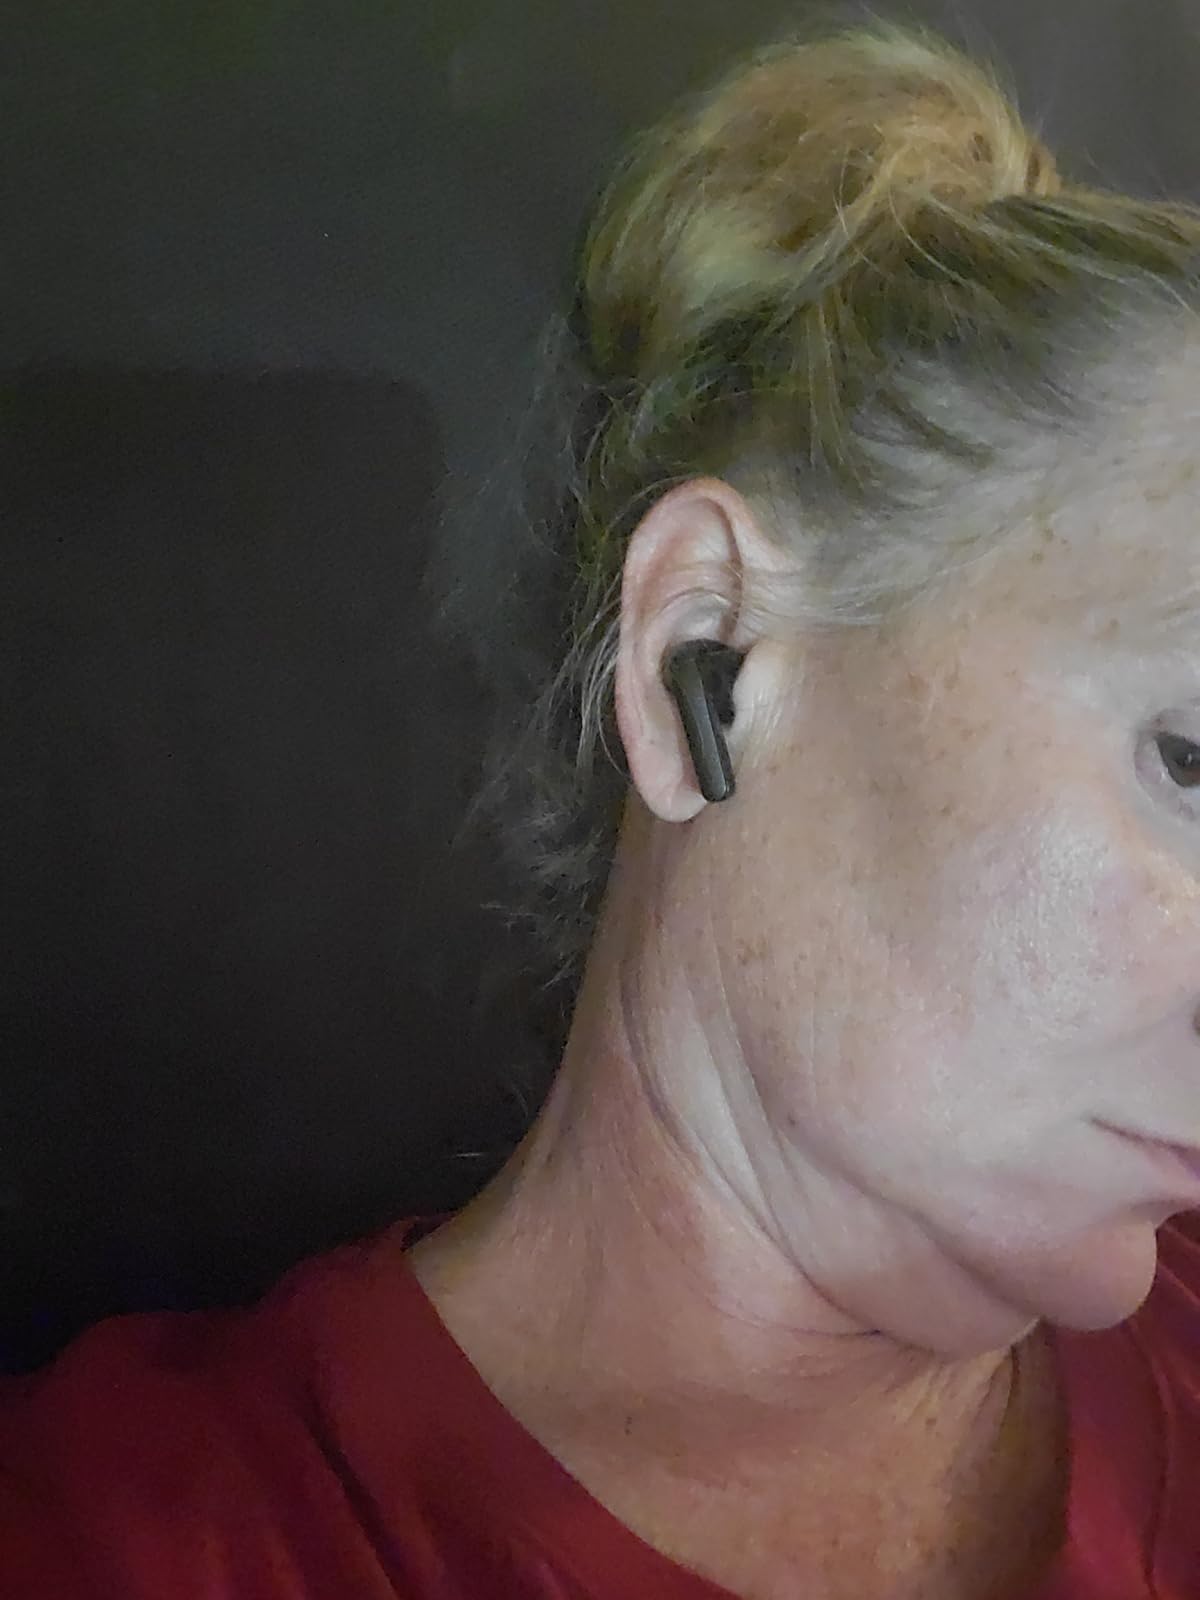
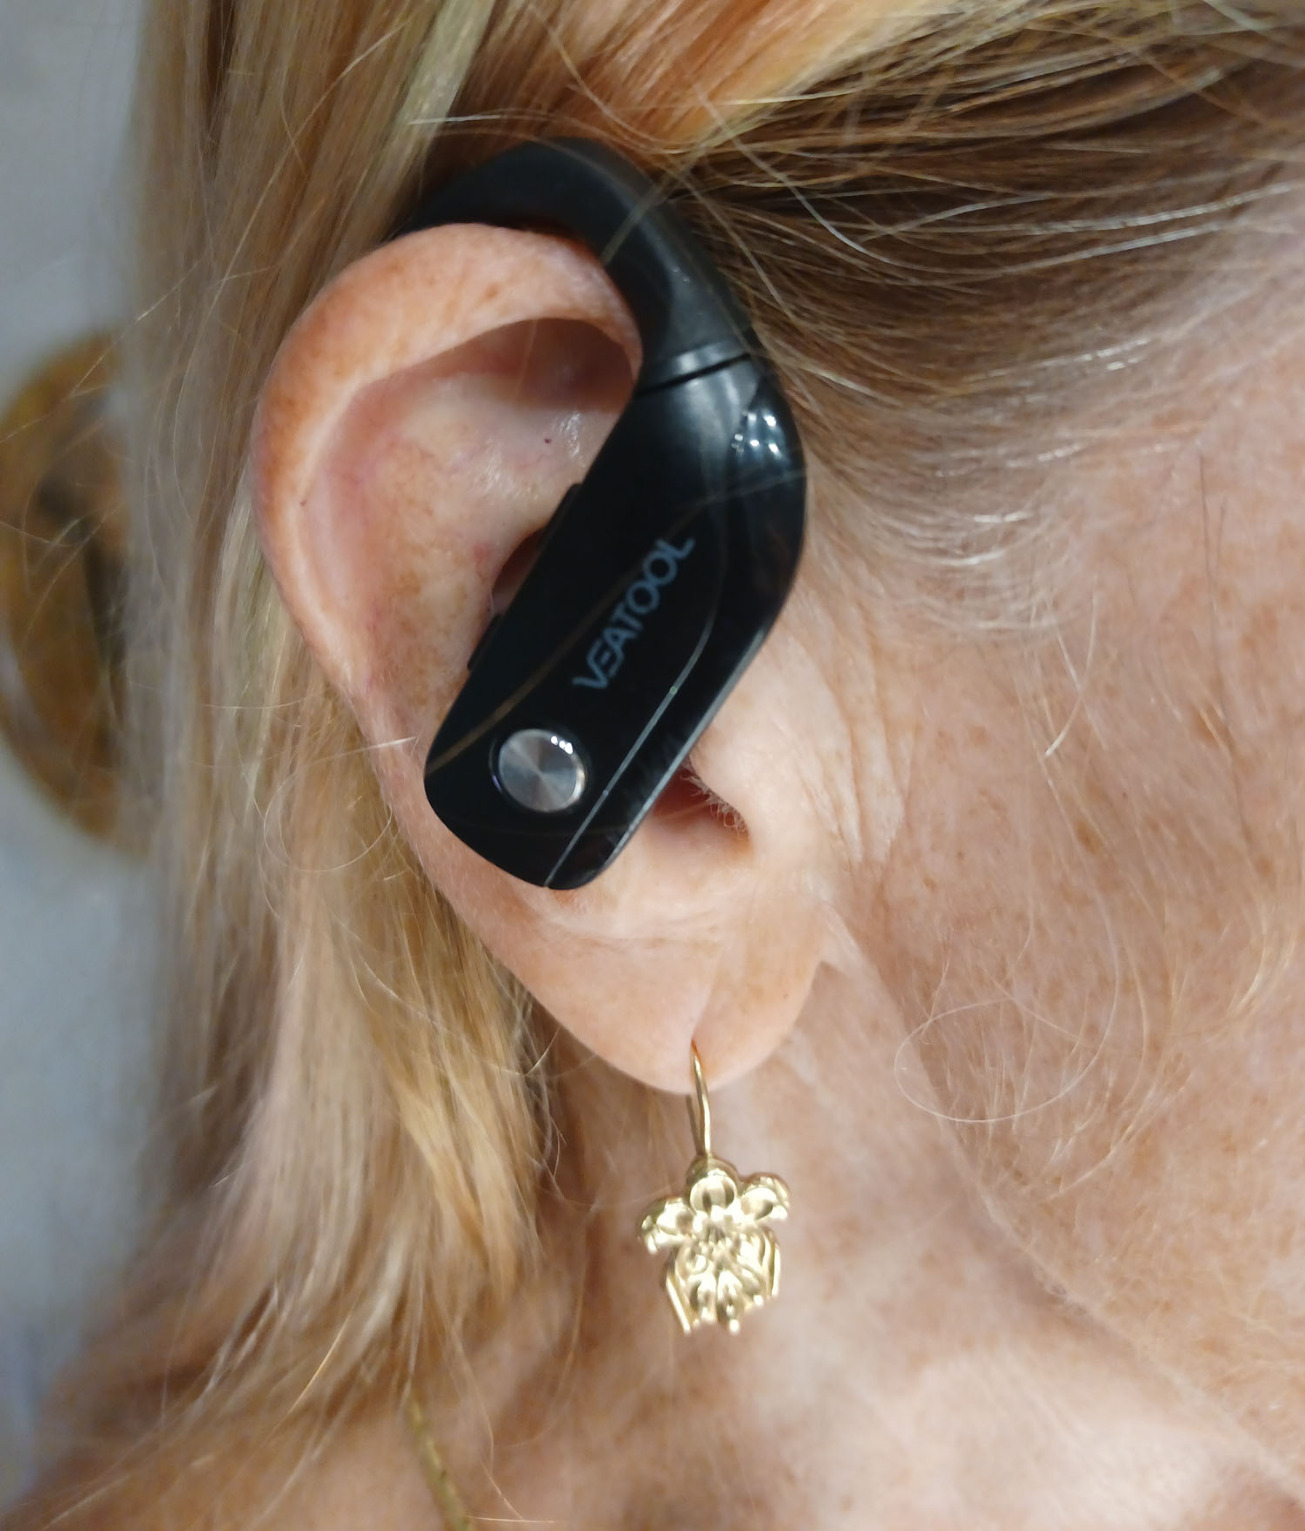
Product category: earbuds
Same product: no